Probasco-Dittmar Farmstead

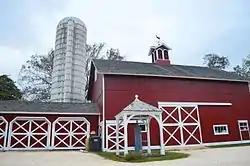

The Probasco-Dittmar Farmstead, also known as Duck Hollow Farm since the 1950s, is a historic farmstead in Colts Neck Township, in Monmouth County, in the U.S. state of New Jersey. The farmstead consists of the main dwelling house and 16 outbuildings, 4 of which are historic while the remainder were added between the 1950s through the 1990s, and are not considered to be contributing properties. The farm complex showcases Dutch influence and slavery in colonial New Jersey farm life. The house is one of only a few remaining eighteenth century houses in Monmouth County that have a two-story, heavy timber Dutch frame. It has been listed on the National Register of Historic Places since February 1, 2006.